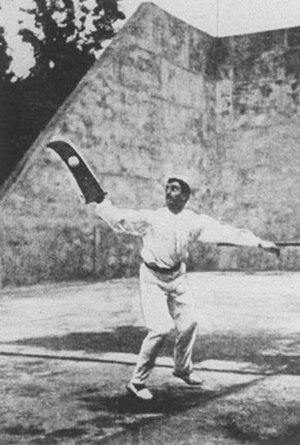
La pelote basque regroupe plusieurs jeux de balle issus du jeu de paume. Dans la plupart des spécialités, le jeu consiste à envoyer, de volée ou après un rebond, la pelote contre un mur principal, nommé fronton, afin qu'elle retombe sur l'aire de jeu nommée cancha. Le point continue jusqu'à ce qu'une équipe commette une faute ou n'arrive pas à relancer la pelote avant le deuxième rebond.